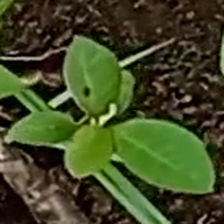
Weed species: Moti_dudhi(Euphorbia_geneculata_L)